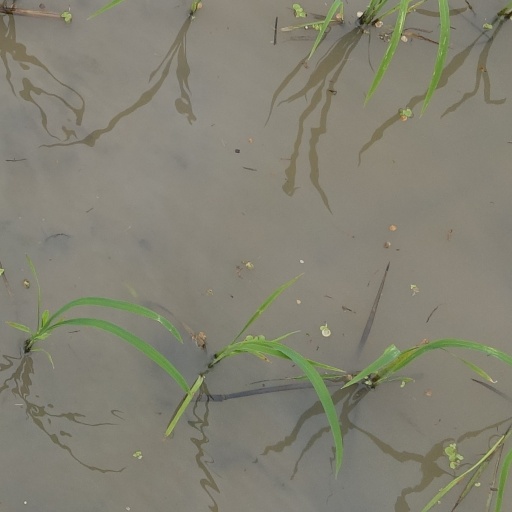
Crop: rice